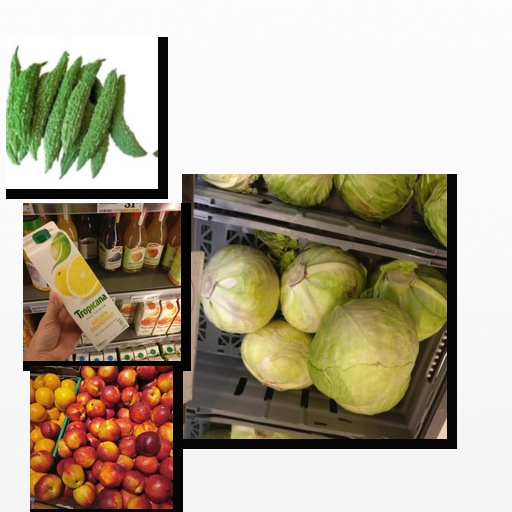
Food items: nectarine, golden_grapefruit_juice, bitter_gourd, cabbage